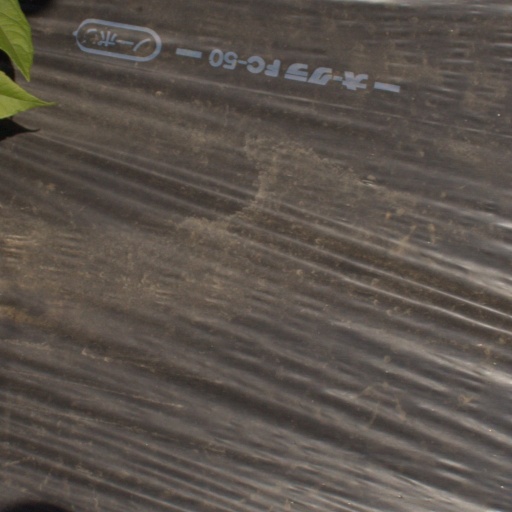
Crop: Jerusalem artichoke